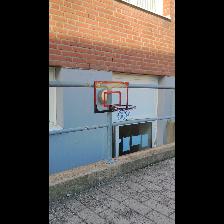
Label: NonHuman